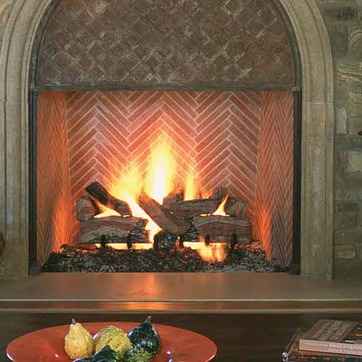
Material: other